Charley Bates

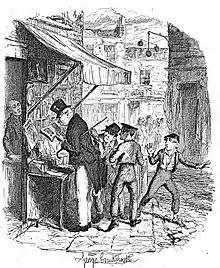
Charley (centre) and the Dodger steal Mr Brownlow's handkerchief at the bookstall. Illustration by George Cruikshank.

Charles "Charley" Bates is a supporting character in the Charles Dickens's 1838 novel "Oliver Twist". He is a young boy and a member of Fagin's gang of pickpockets. Bates serves as a sidekick to the Artful Dodger, whose skills he admires unreservedly. Bill Sikes's murder of Nancy shocks him so much that at the end of the novel he leaves London to become an agricultural labourer.